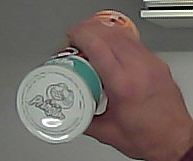
Product: pringles_paprika